Gastropod-borne parasitic disease

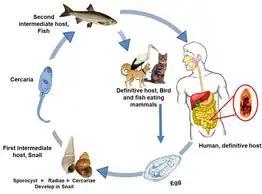
Transmission cycle of metagonimiasis

Metagonimiasis is a parasitic infection caused by the intestinal trematode species, "Metagonimus yokogawai". The disease affects both humans (and animals) and is primarily found in regions where people consume raw or undercooked freshwater fish such as in East Asia, Siberia, Manchuria, the Balkan states, Israel and Spain. Metagonimiasis is caused by the ingestion of infected raw or undercooked freshwater fish such as trout, salmon, or chub. The trematode then infects the small intestine of the host, leading to chronic inflammation and damage. Symptoms of metagonimiasis can include abdominal pain, diarrhea, vomiting, fever, and weight loss. In severe cases, the infection can lead to intestinal obstruction, liver damage, and other complications. Metagonimiasis is typically diagnosed through the identification of eggs or adult trematodes in fecal samples or through endoscopic examination of the intestines. Treatment usually involves anthelmintic medications such as praziquantel, to kill the adult worms and prevent further damage to the intestinal wall.